Kesara Margrét Anamthawat-Jónsson

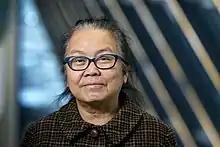

Kesara Margrét Anamthawat-Jónsson (publication name: Kesara Anamthawat-Jónsson) is professor of botany and plant genetics at the Faculty of Life and Environmental Sciences, School of Engineering and Natural Sciences, University of Iceland.